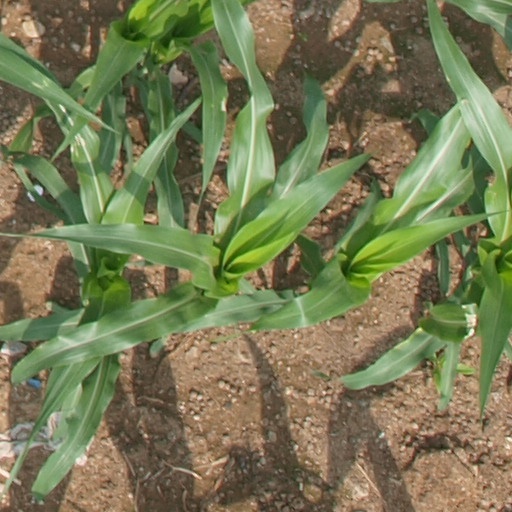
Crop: maize; corn